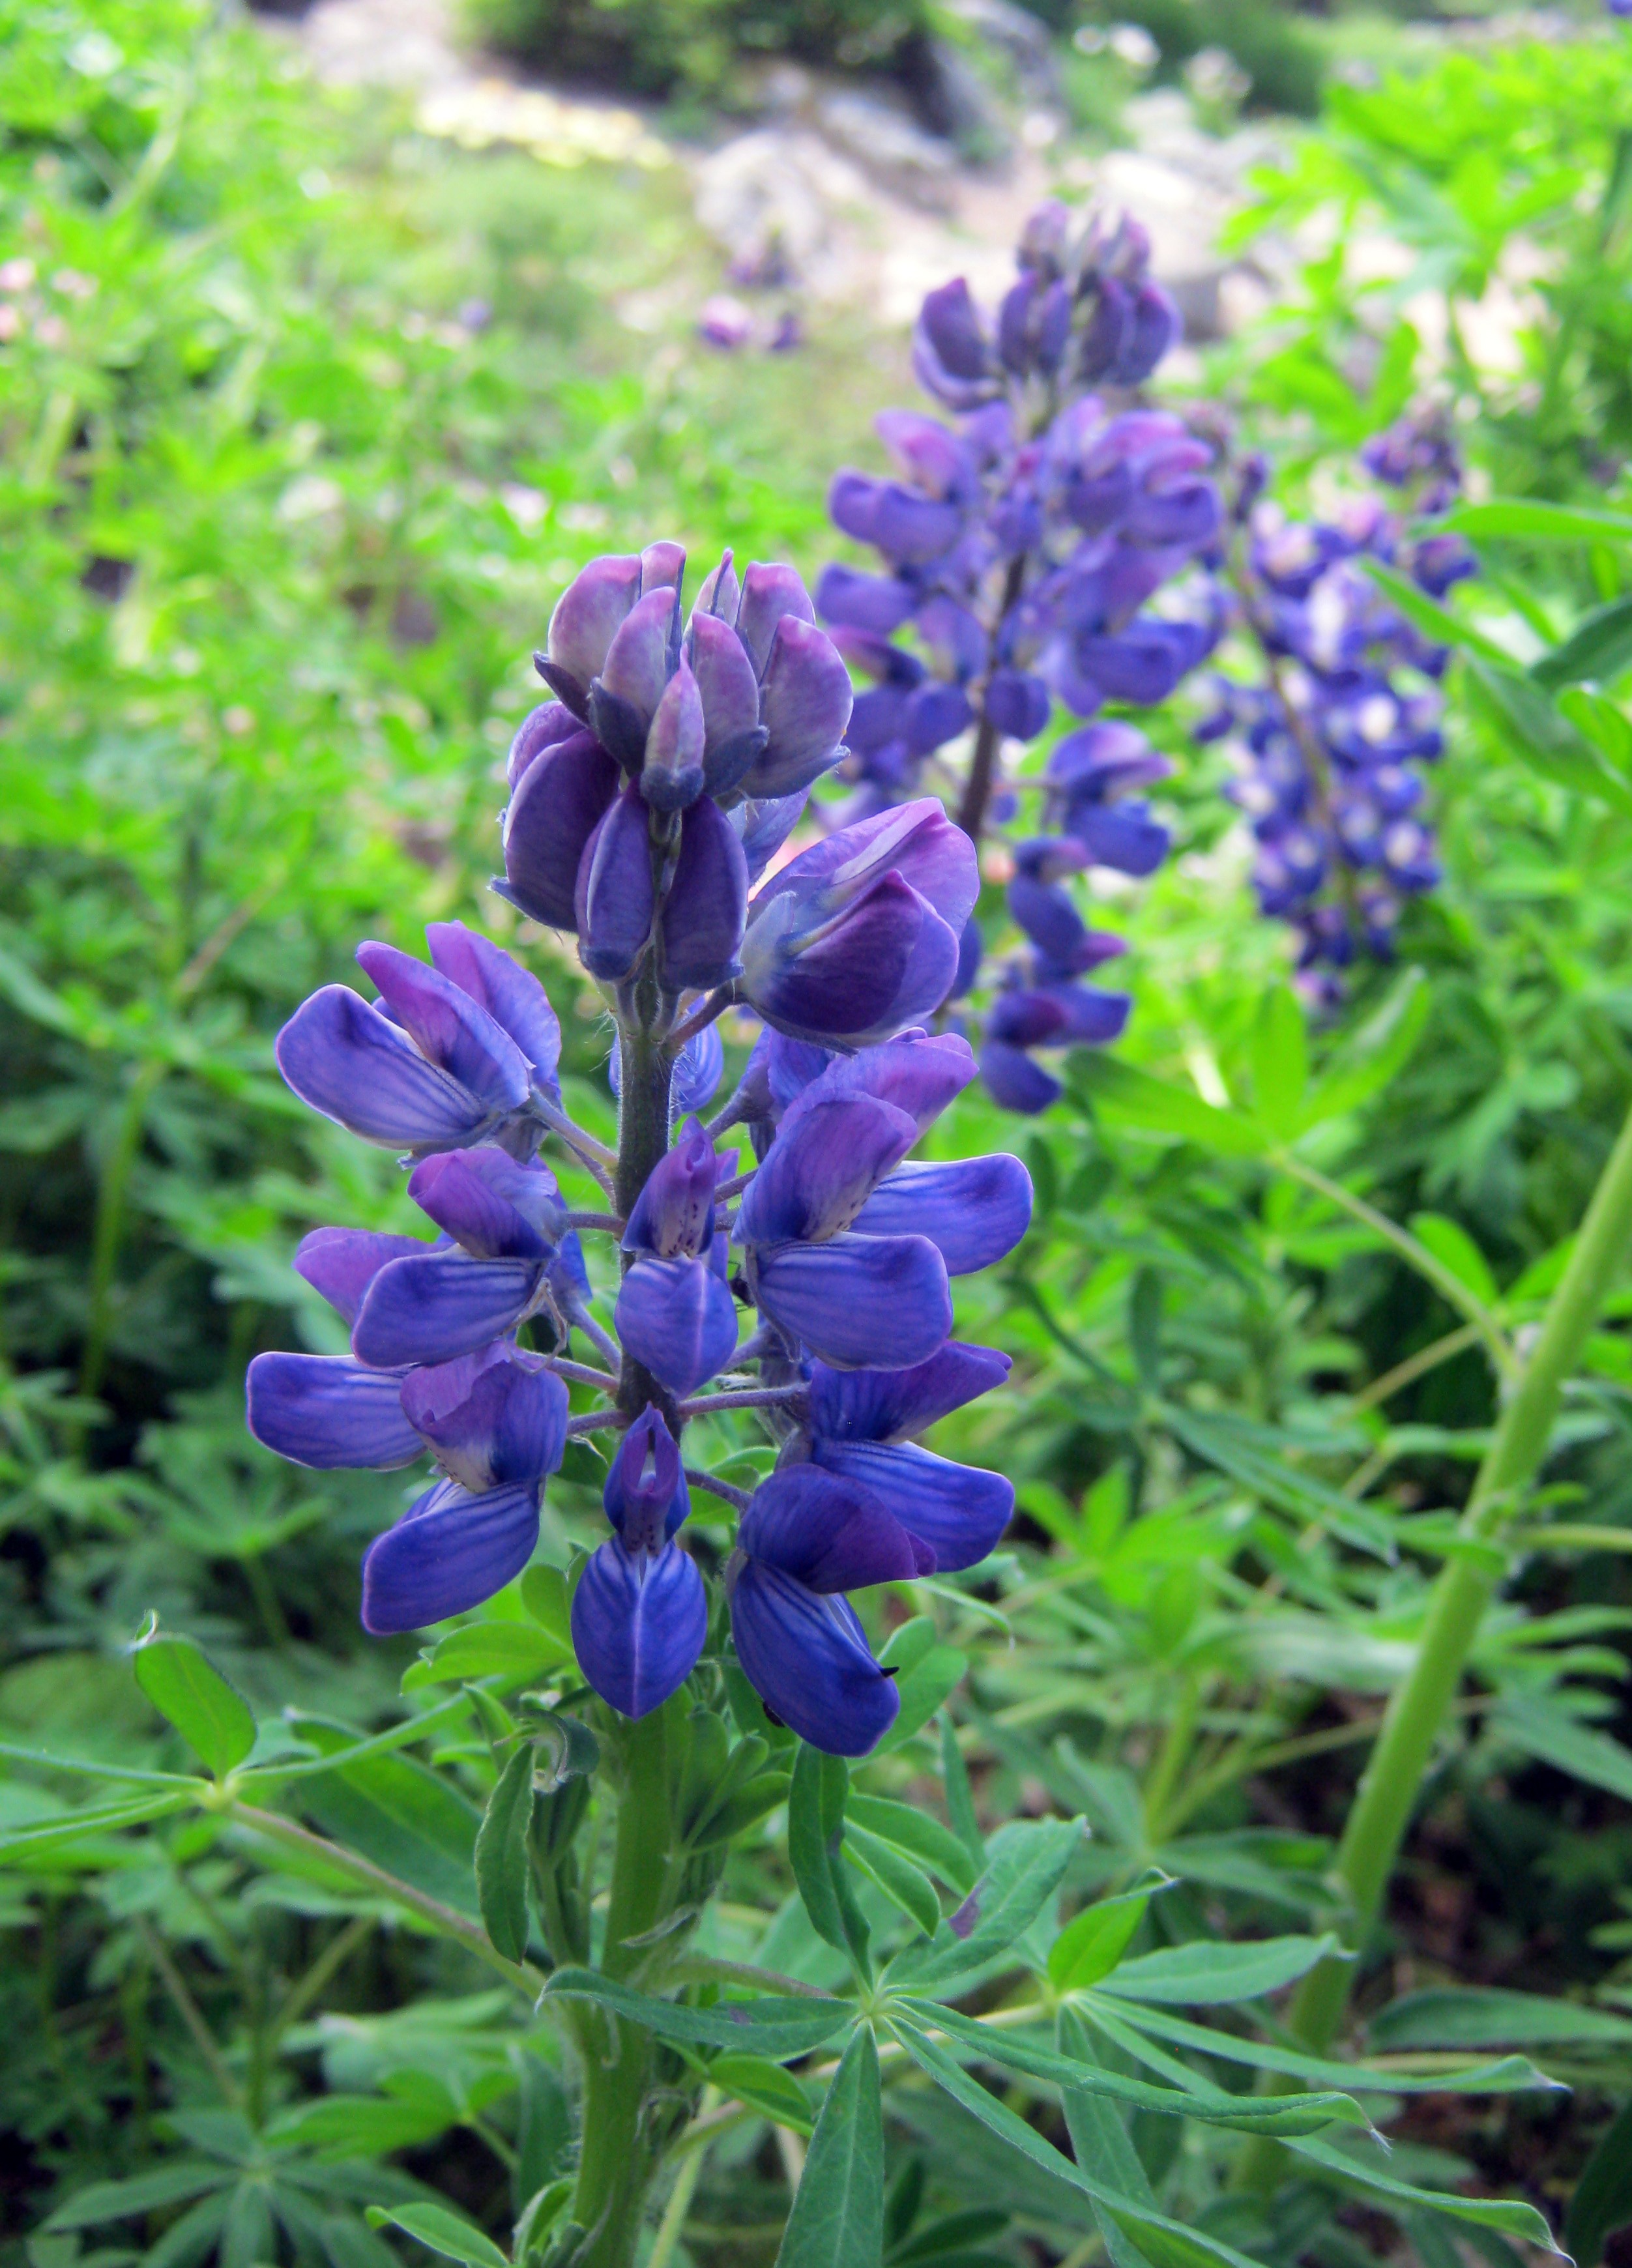
plant, meadow, flower, botany, blue, garden, flora, botanical, wildflower, flowers, bluebonnet, lupins, lupin, mountain flowers, flowering plant, land plant, english lavender